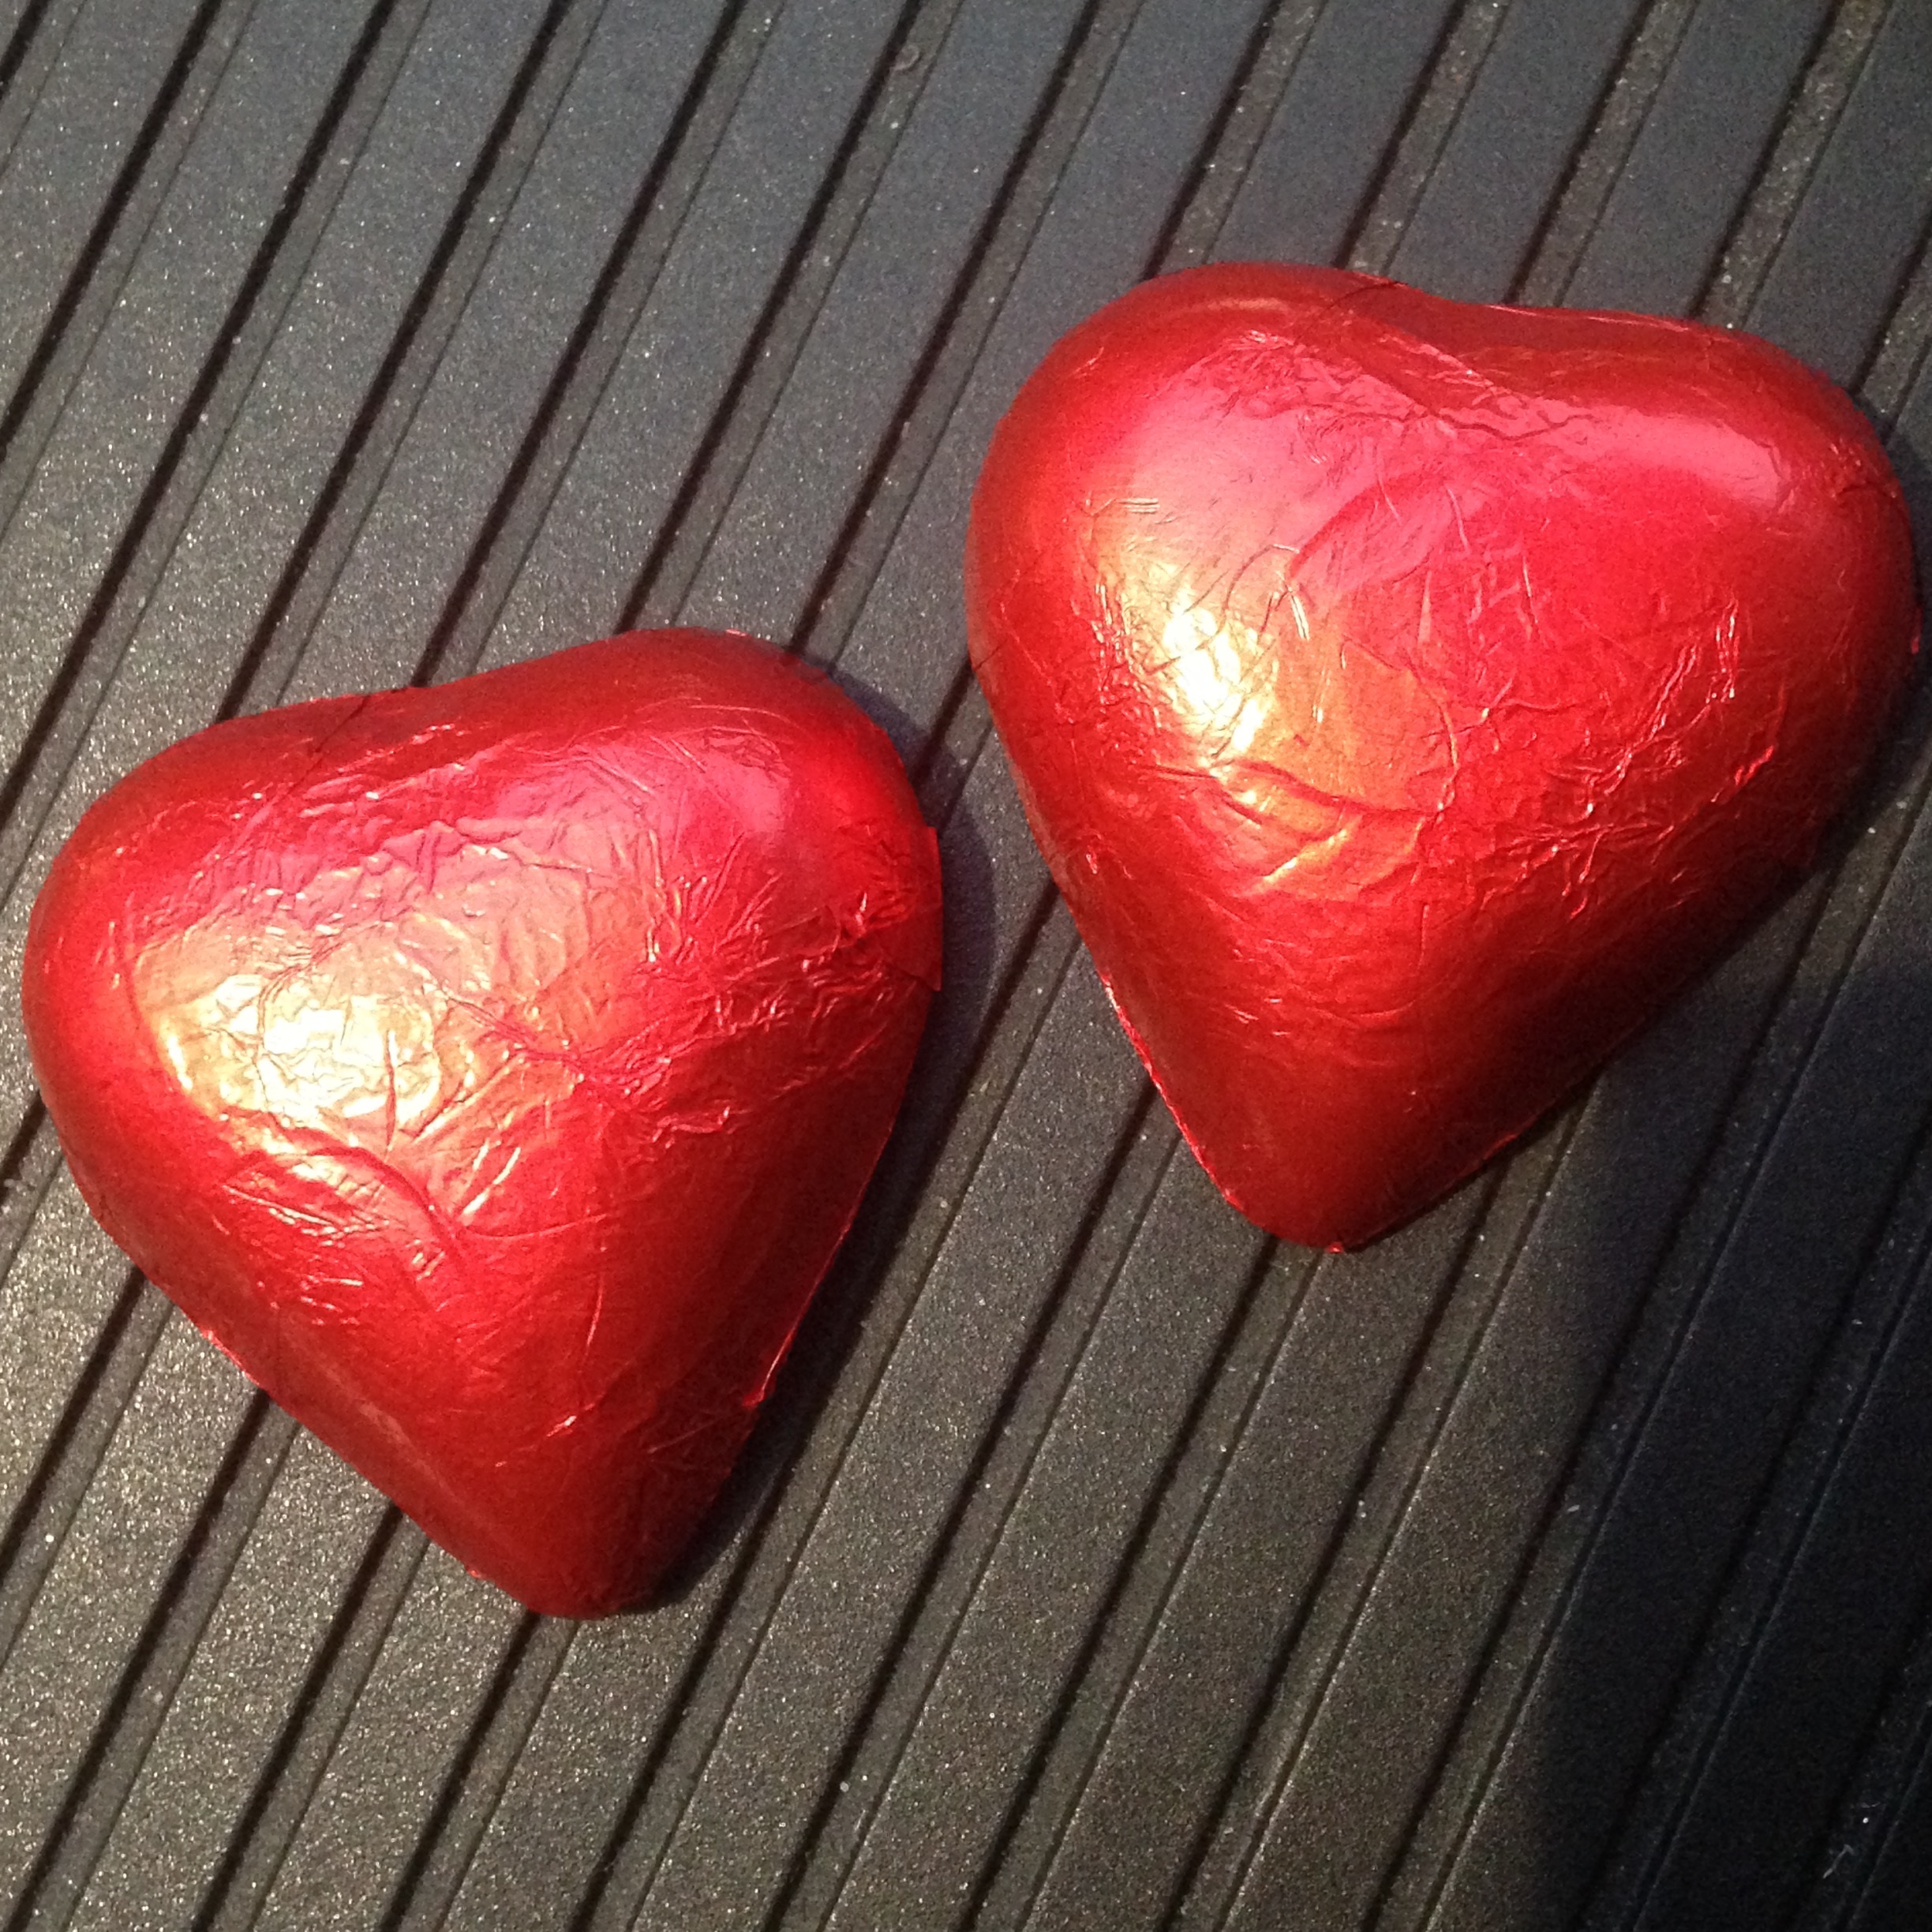
love, heart, red, produce, lip, friend, mouth, human body, hearts, organ, valentine's day